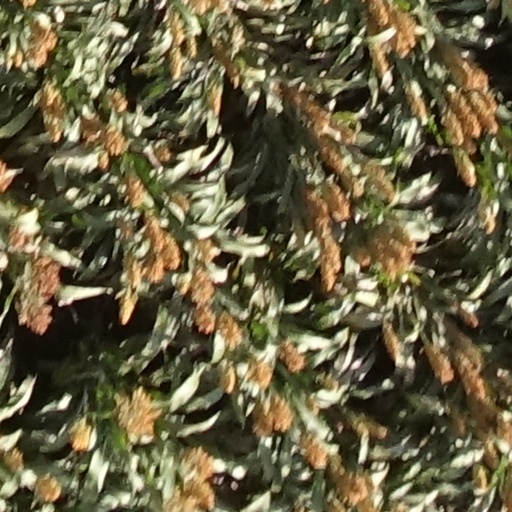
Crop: sorghum